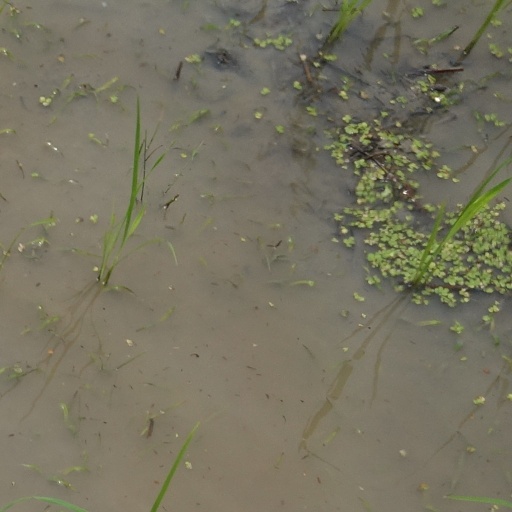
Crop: rice